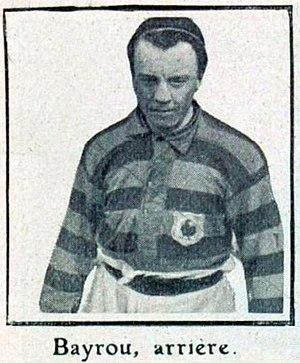
Georges Bayrou en 1905 (arrière du Gallia-Club).
Georges Bayrou, né le 21 décembre 1883 à Sète et mort le 5 décembre 1953, est un joueur de football français devenu l'un de ses principaux dirigeants de la première moitié du XXᵉ siècle.